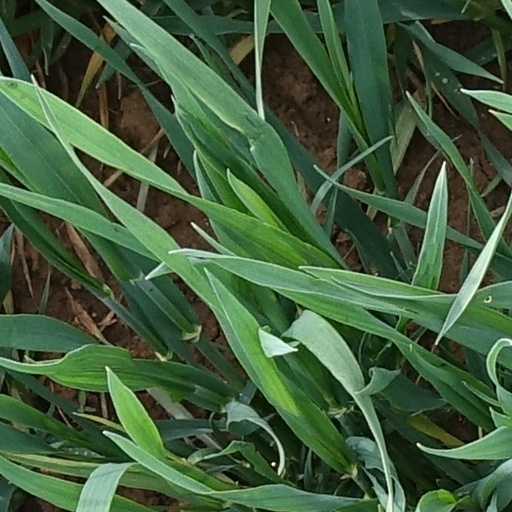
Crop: wheat